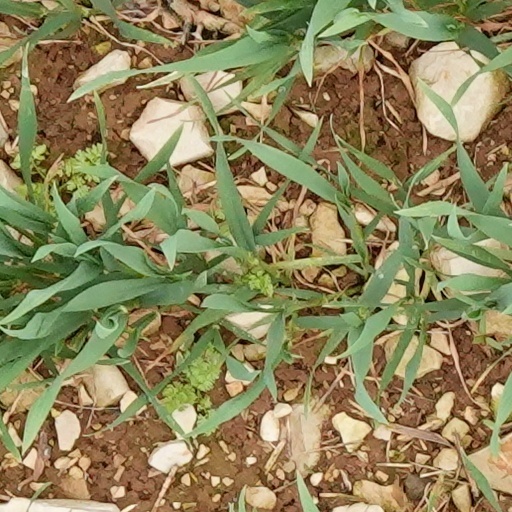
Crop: wheat